J. E. Ohlsens Enkes

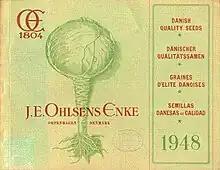
J. E. Ohlsens Enkes

J. E. Ohlsens Enkes was a Danish seed company, founded in Copenhagen in 1804. At the time of its 150th anniversary in 1954, it was the oldest and largest distributor of horticultural seeds in Scandinavia, with branches in Odense, Aarhus, Aalborg, Nykøbing Falster, Malmö, Stockholm, Gävle, Oslo and New York City. The company was acquired by L. Dæhnfeldt A/S in 1985. The street in the Østerbro district of Copenhagen is named after the company's former owner, Jørgen Ernst Ohlsen.